Advaita Vedanta

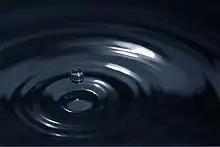
The ripple, "Jivatman", is non-different from the water, "Brahman".

Vedānta is one of the six classical Hindu "darśanas", the Indian traditions of religious philosophy and practice which accept the authority of the Vedas. The various schools of Vedanta aim to harmonise the diverging views presented in the "Prasthantrayi", the Principal Upanishads, along with the Brahma Sutras and the Bhagavad Gitā, offering an integrated body of textual interpretations and religious practices which aim at the attainment of "moksha", release or liberation from transmigratory existence.